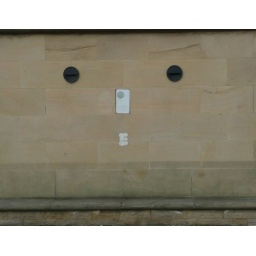
on the wall by the river